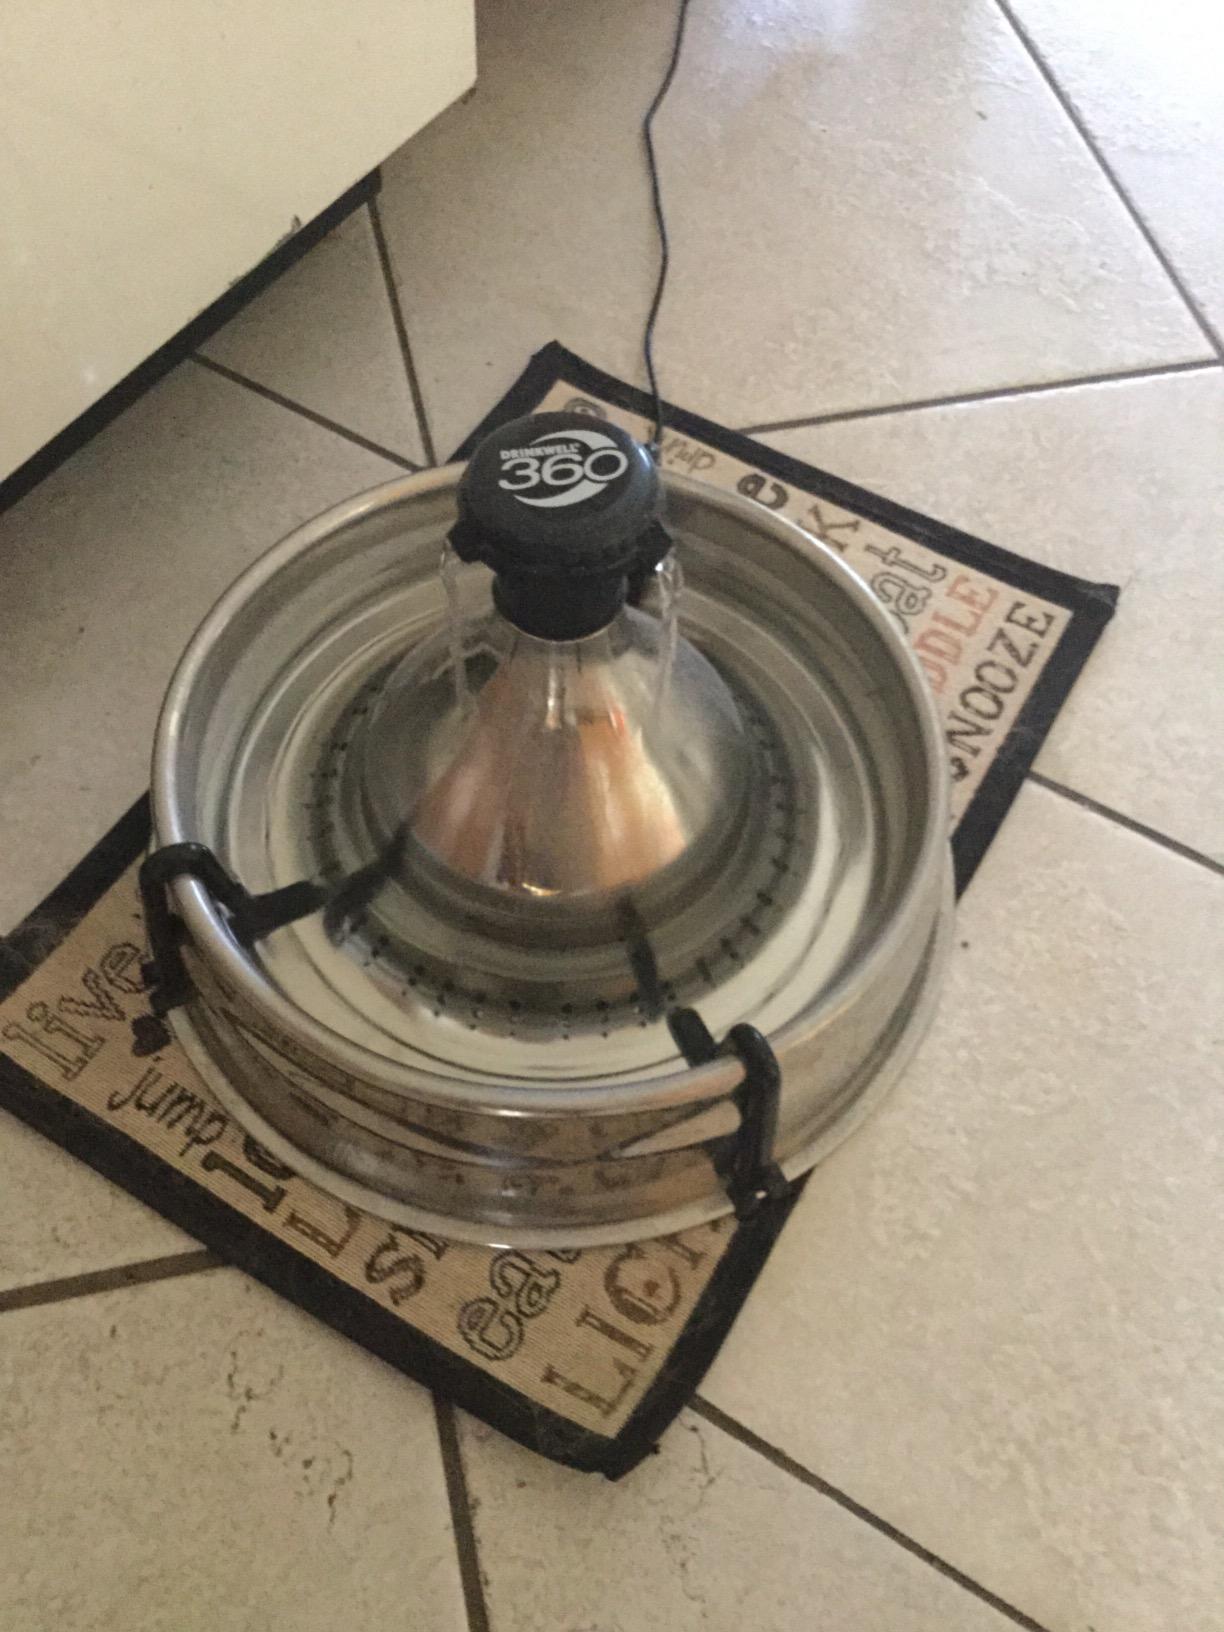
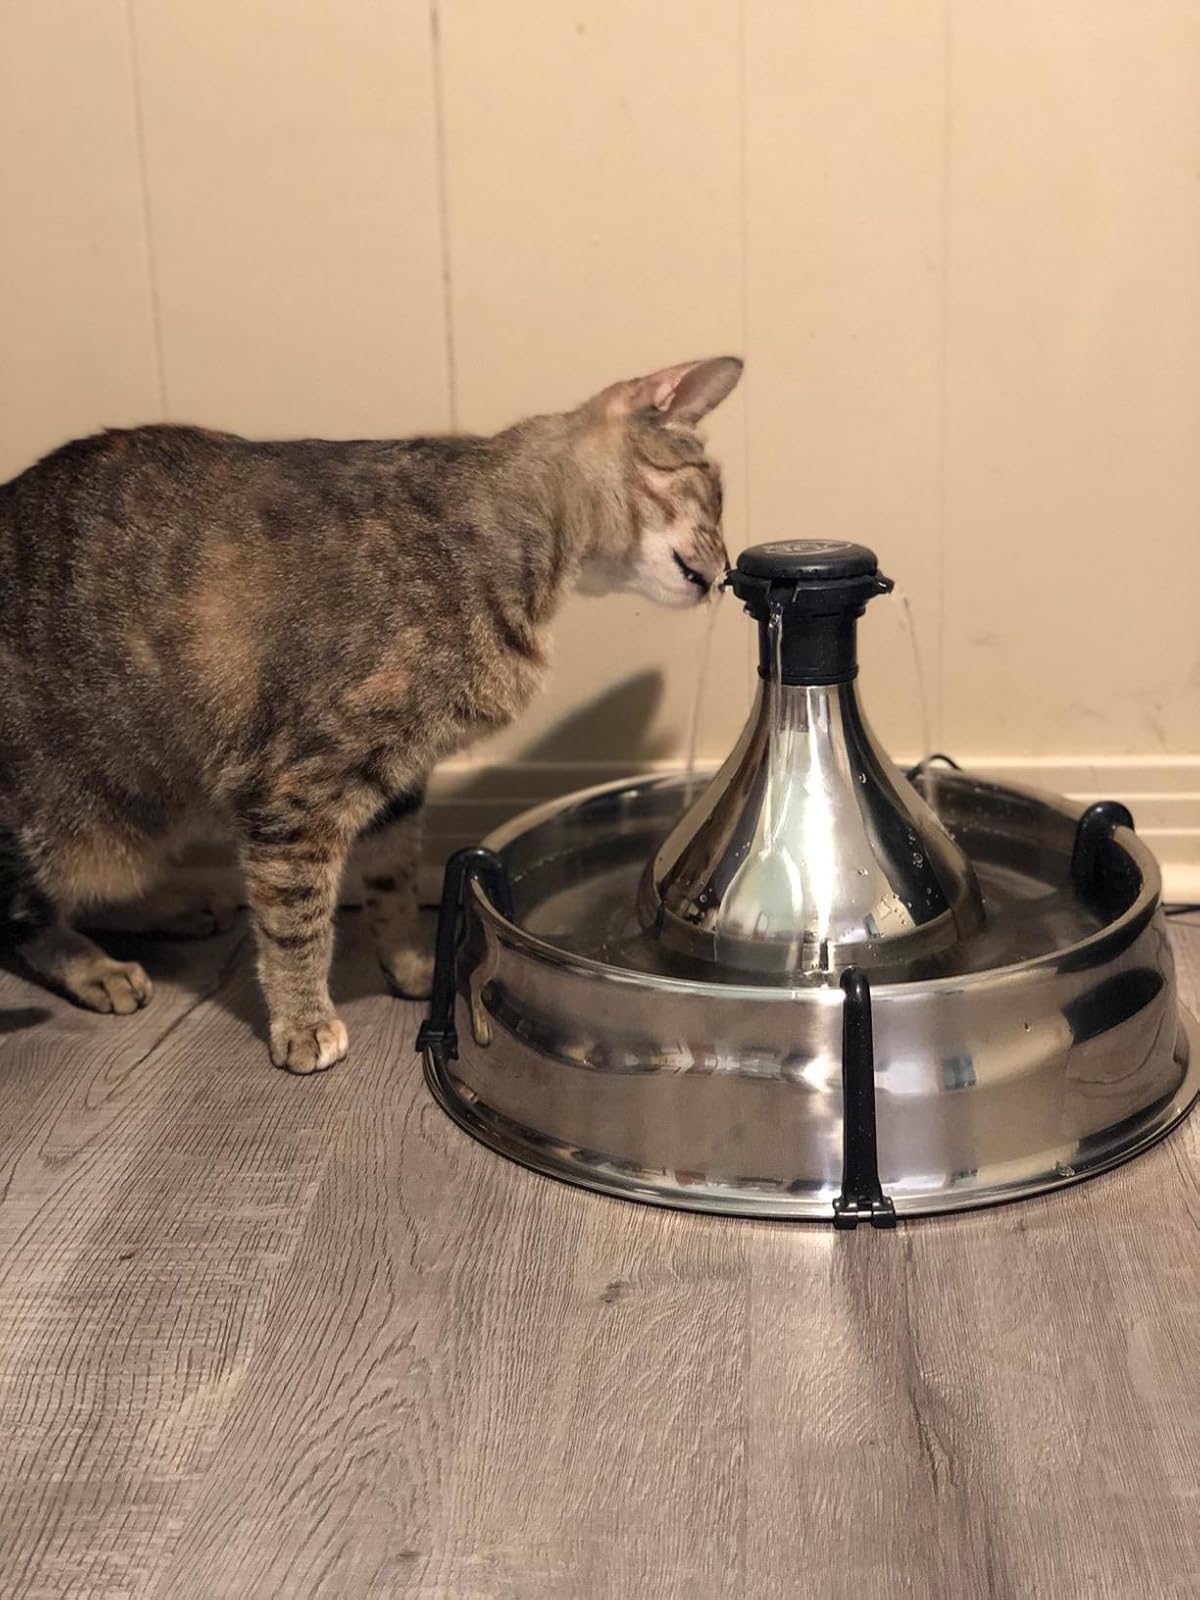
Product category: items_bowl
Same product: yes